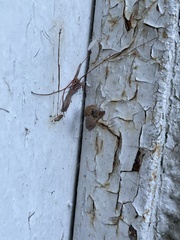
Species: Parasteatoda_tepidariorum